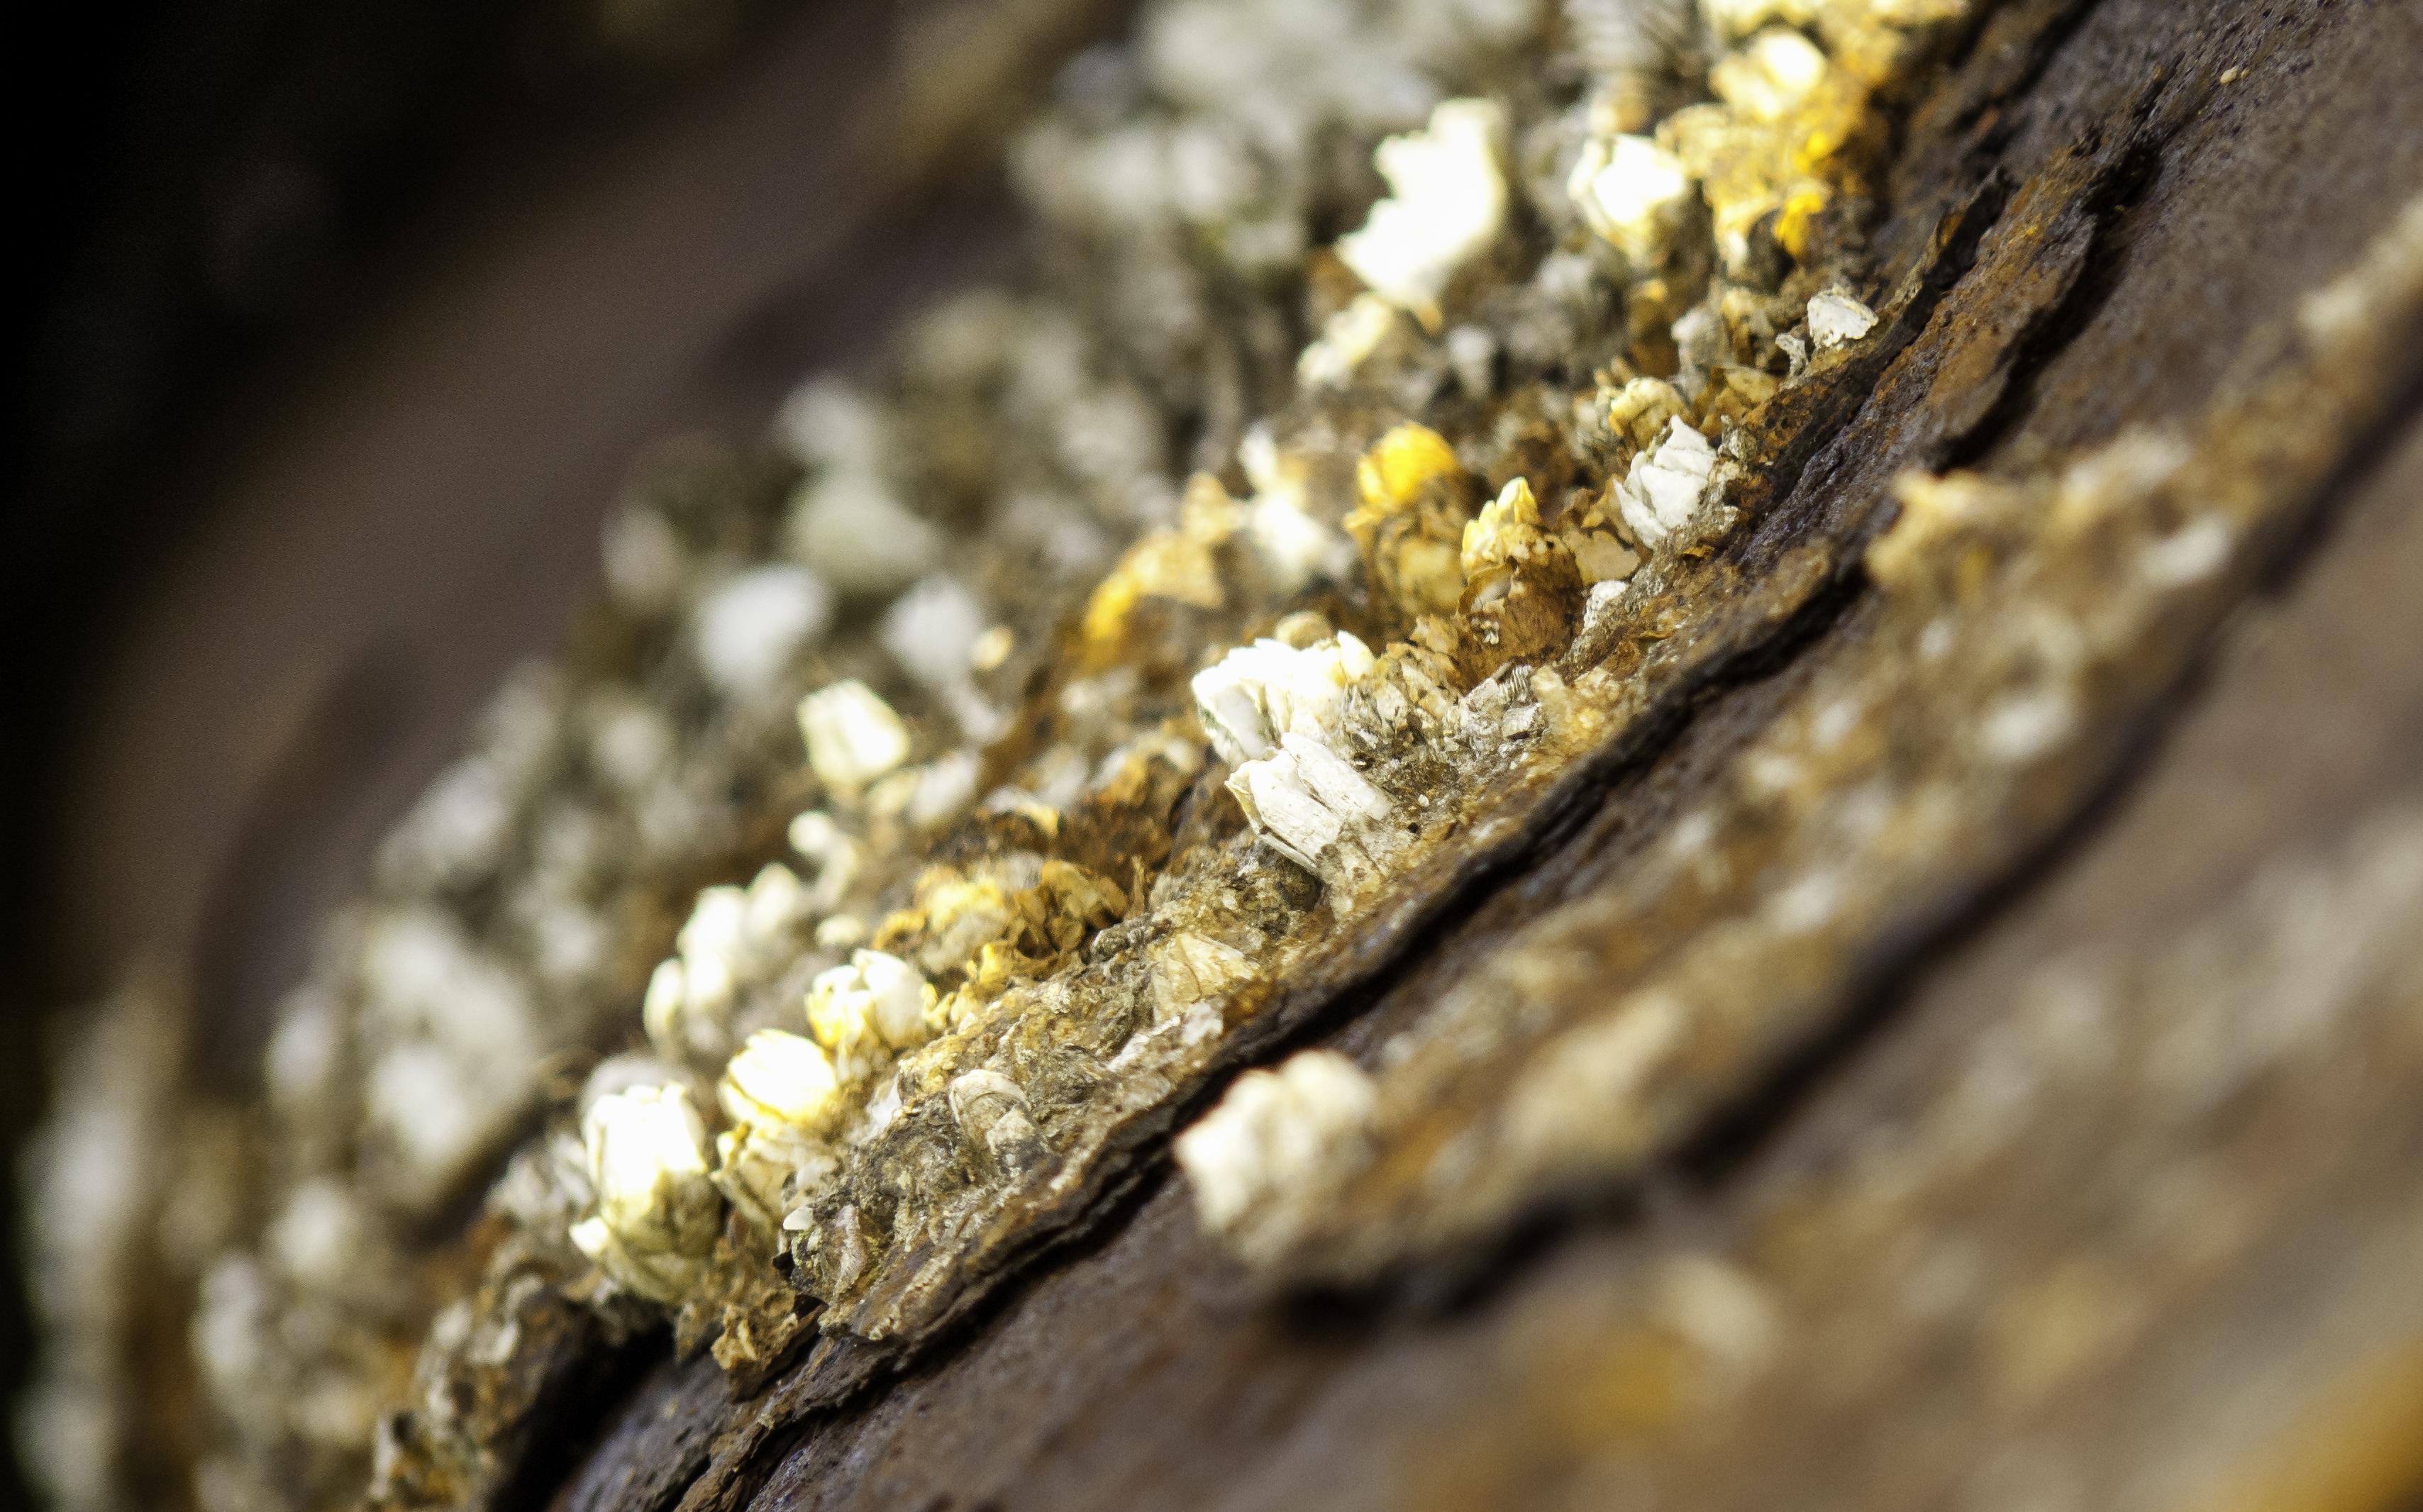
leaf, old, steel, metal, yellow, weathered, close up, barnacles, gold, rusty, rusted, iron, stainless, support, macro photography, metal plate, steel beams, allen, rusty metal, old metal, sheet piling, rusty pox